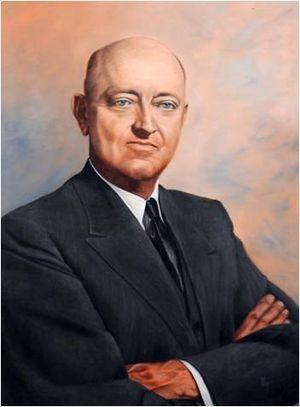
"Francis Trenholm Crowe fut l'ingénieur en chef du barrage Hoover. Au cours de cette période, il fut également administrateur de la société Six Companies, entreprise de construction liée au projet. Il finissait chacune de ses constructions dans les temps, parfois même avec beaucoup d'avance comme ce fut le cas pour le barrage Hoover, ce qui lui a valu le surnom d'""homme pressé"".